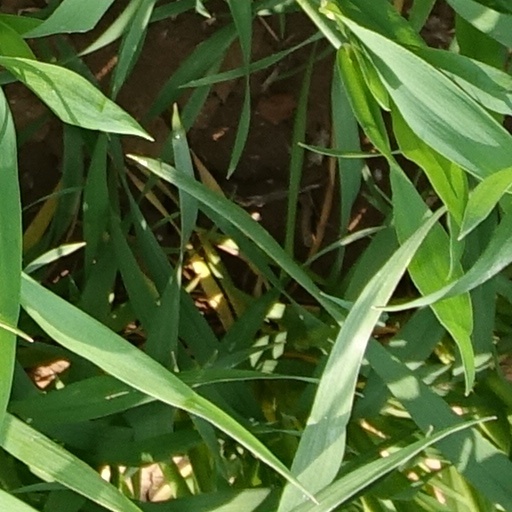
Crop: wheat